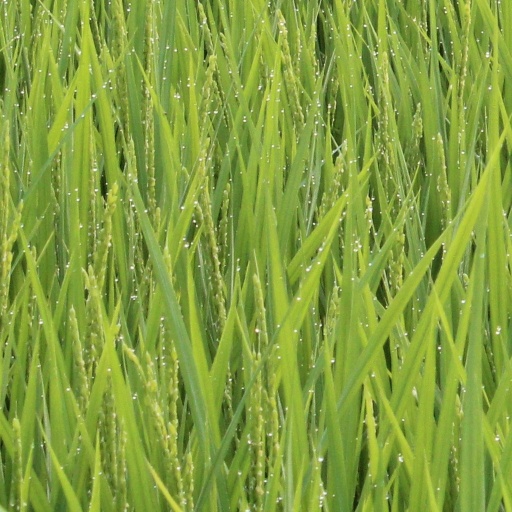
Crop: rice